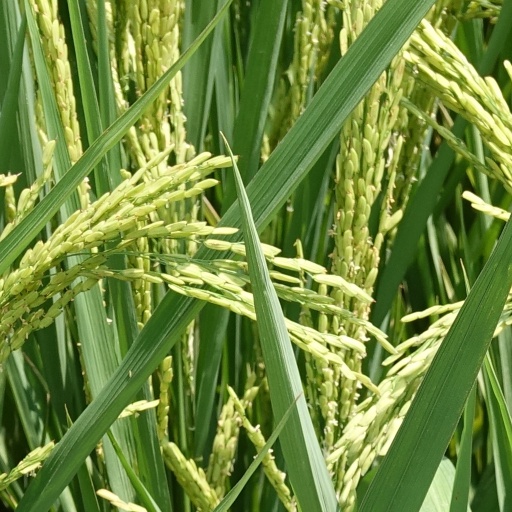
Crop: rice